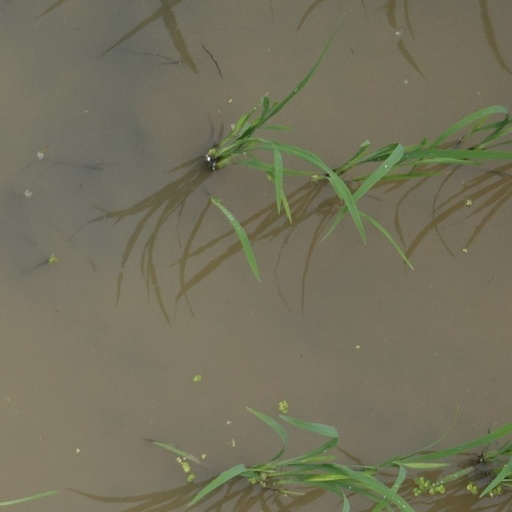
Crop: rice